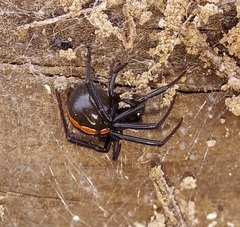
Species: Lactrodectus_hesperus